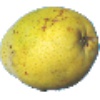
Label: pear_monster